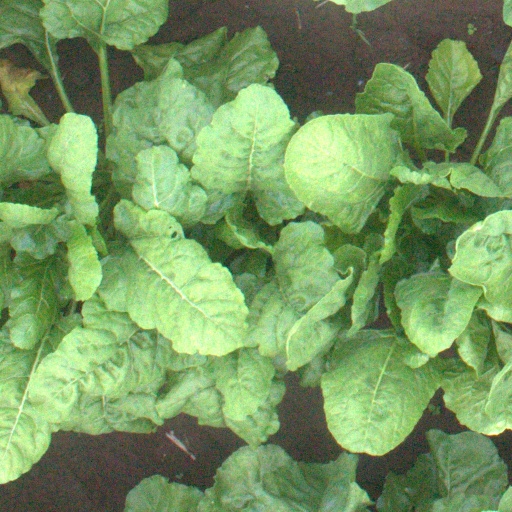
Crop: sugar beet